The Music of Erich Zann

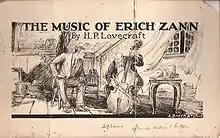
The Music of Erich Zann

"The Music of Erich Zann" is a horror short story by American author H. P. Lovecraft. Written in December 1921, it was first published in "National Amateur", March 1922.